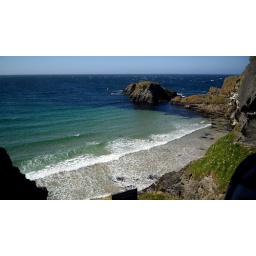
along the coast by the rope bridge